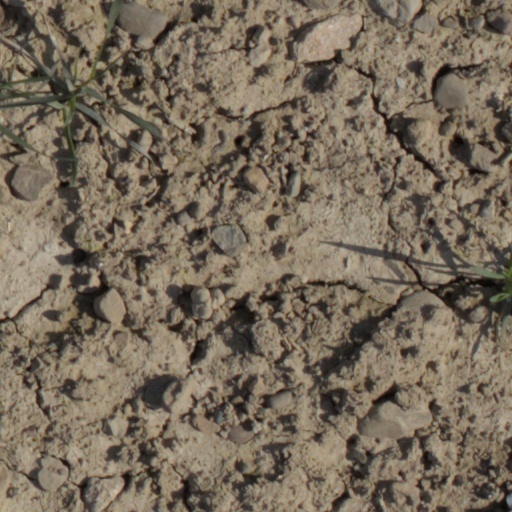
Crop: wheat